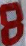
Number: 8